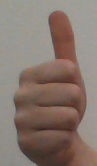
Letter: aleff